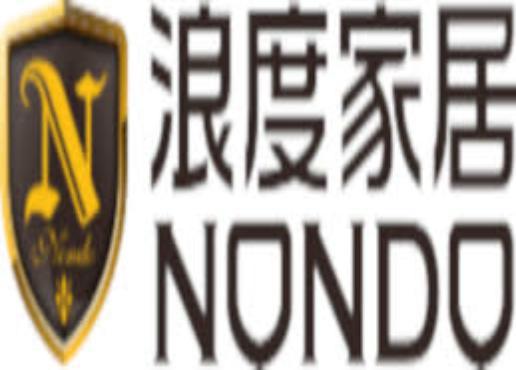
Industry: Necessities